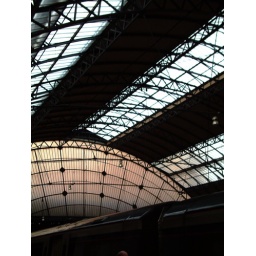
more in the series of train station roof shots. Taken wheeling an over-laden bike in the direction of the train... more in the series of train station roof shots. Taken wheeling an over-laden bike in the direction of the train...